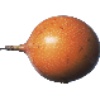
Label: Granadilla 1